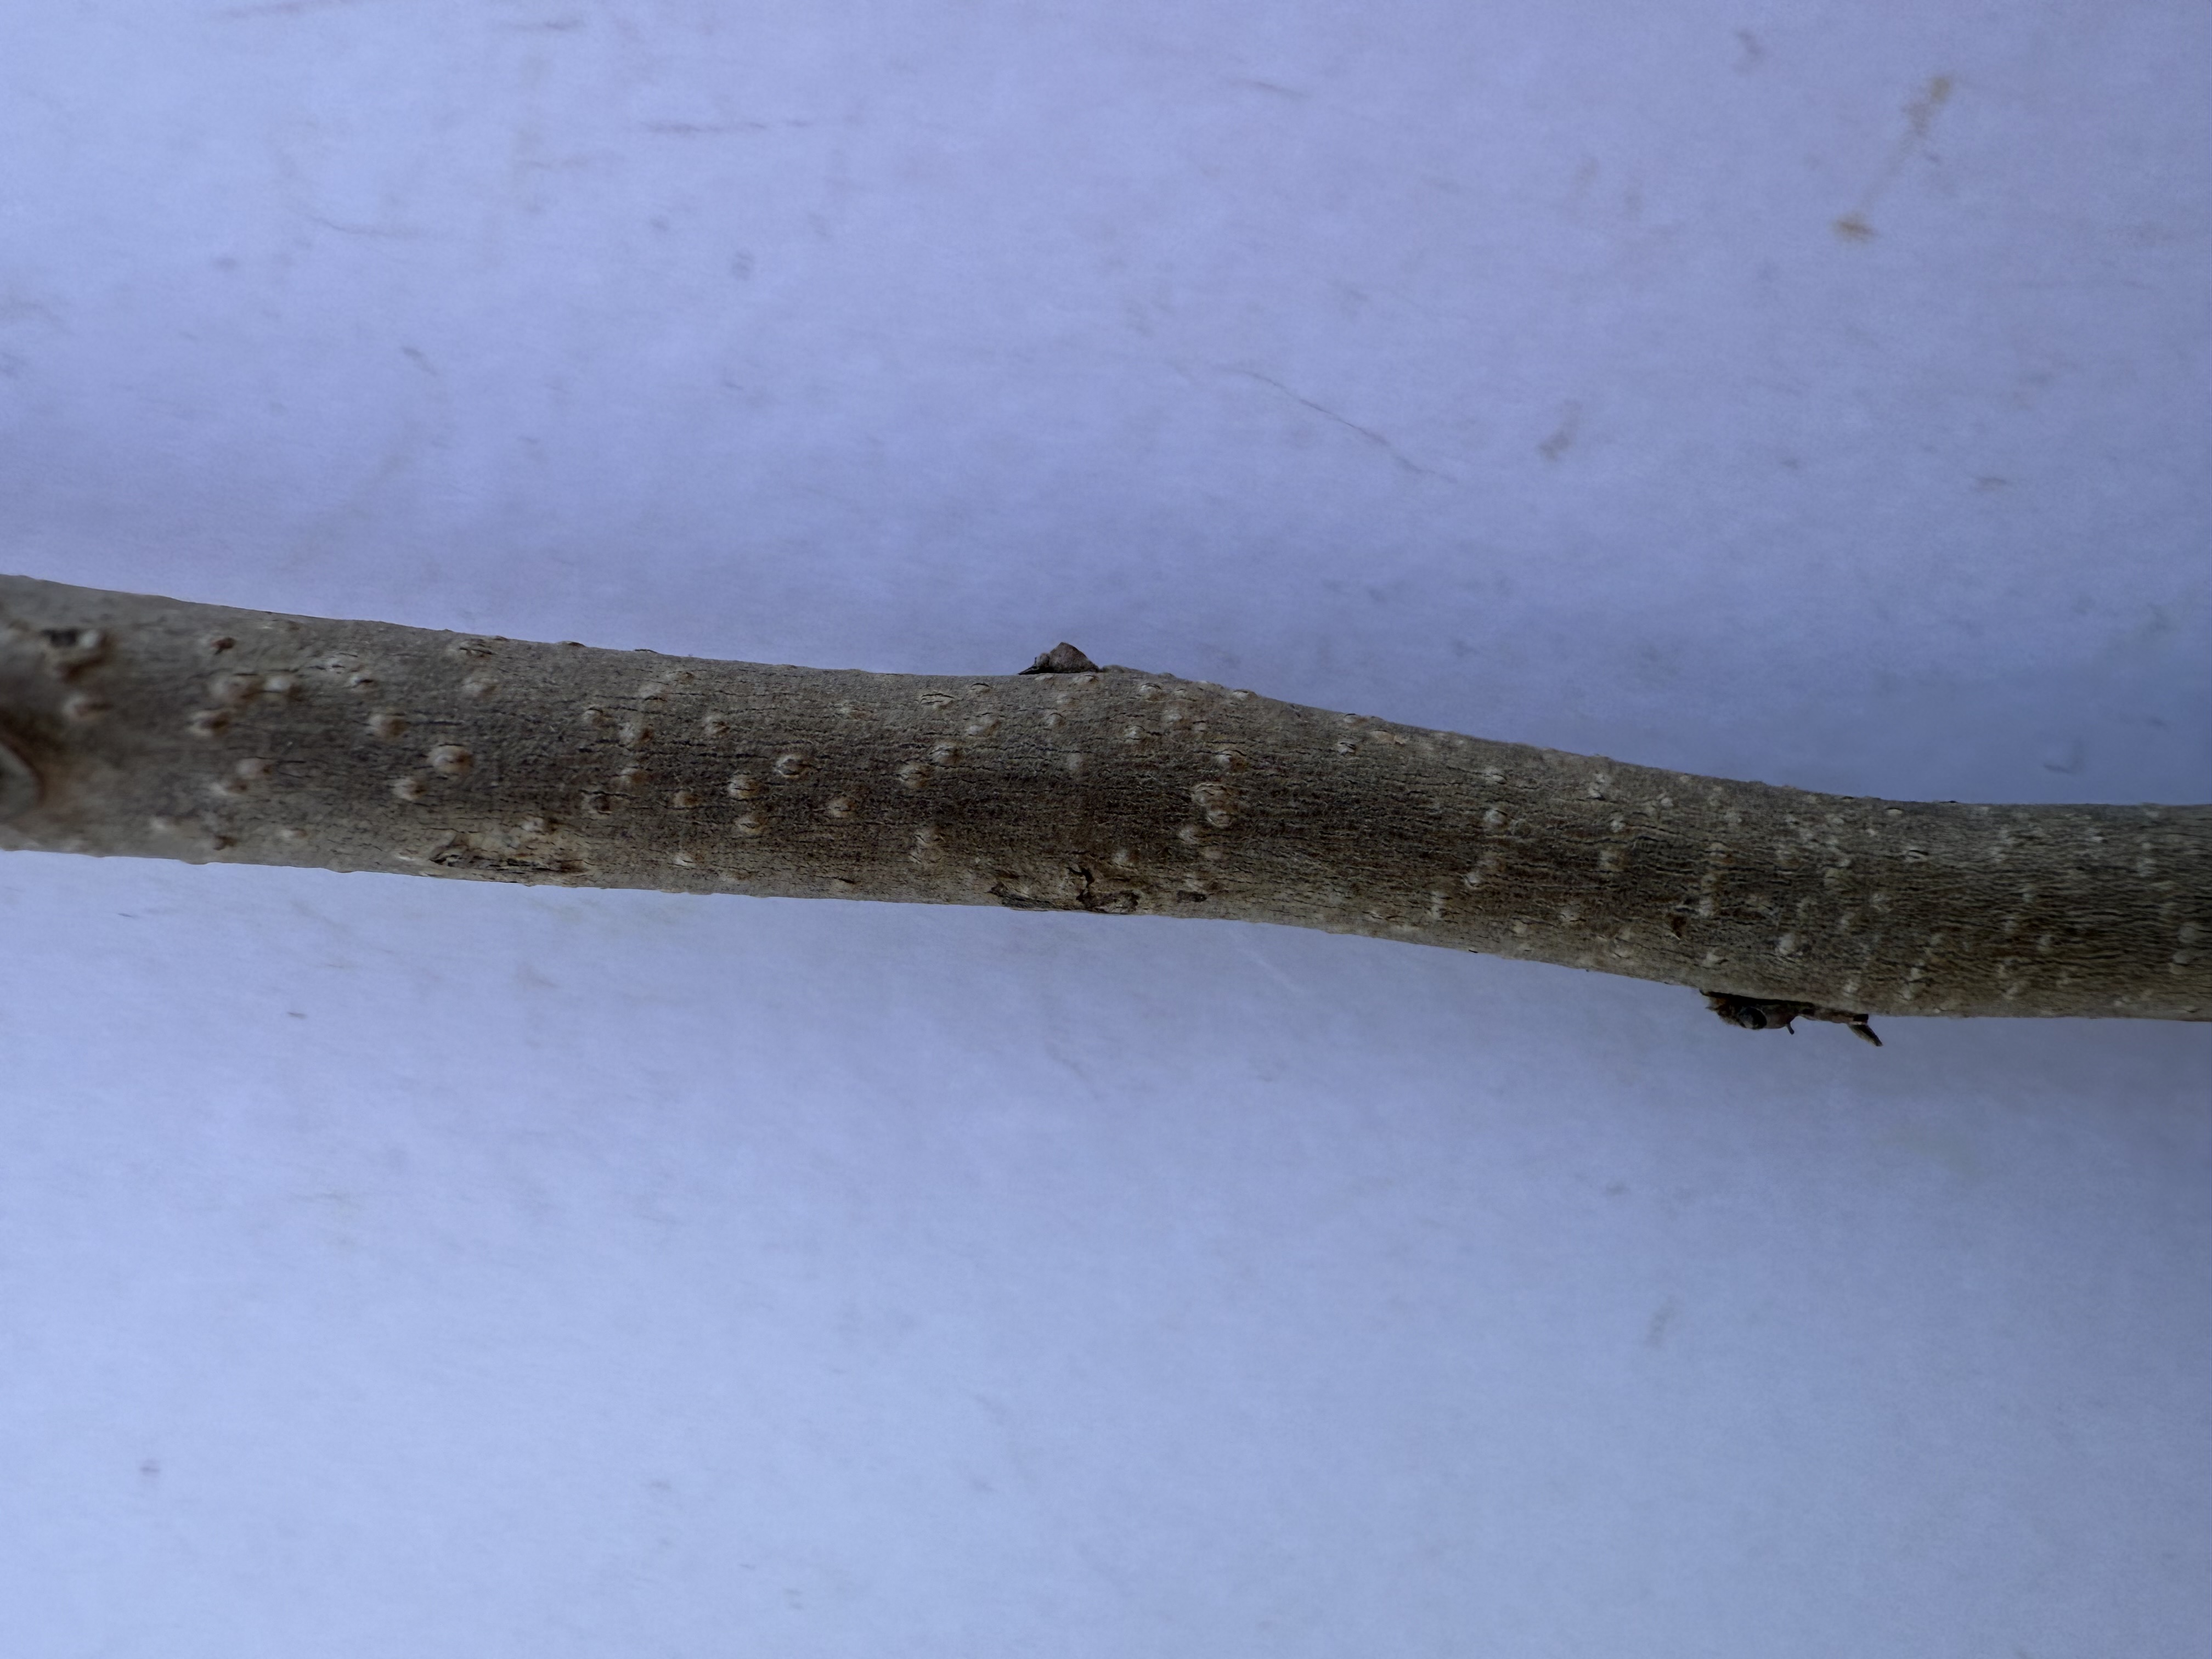
Variety: Chocolate Persimmon